Unreleased Sonic the Hedgehog games

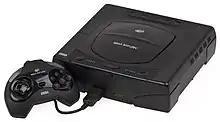
The cancellation of "Sonic X-treme", developed by Sega Technical Institute between 1994 and 1996, is considered an important factor in the commercial failure of the Sega Saturn (pictured).

"Sonic the Hedgehog" is a video game series and media franchise created and published by the Japanese company Sega. Since the release of the original "Sonic the Hedgehog" for the Sega Genesis in 1991, several "Sonic" games have been canceled or reworked into other projects. Builds of unreleased "Sonic" games have leaked online, and some introduced concepts that were reincorporated in released games.